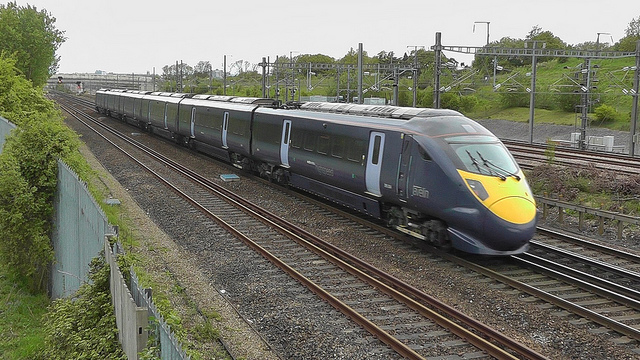
A bullet train in the middle of trees that travels fast

A long blue train traveling down train tracks.

A train moving across the tracks that appears to have a "sad face" on the front of it

A black train riding along a train track

a train on railroad tracks next to trees